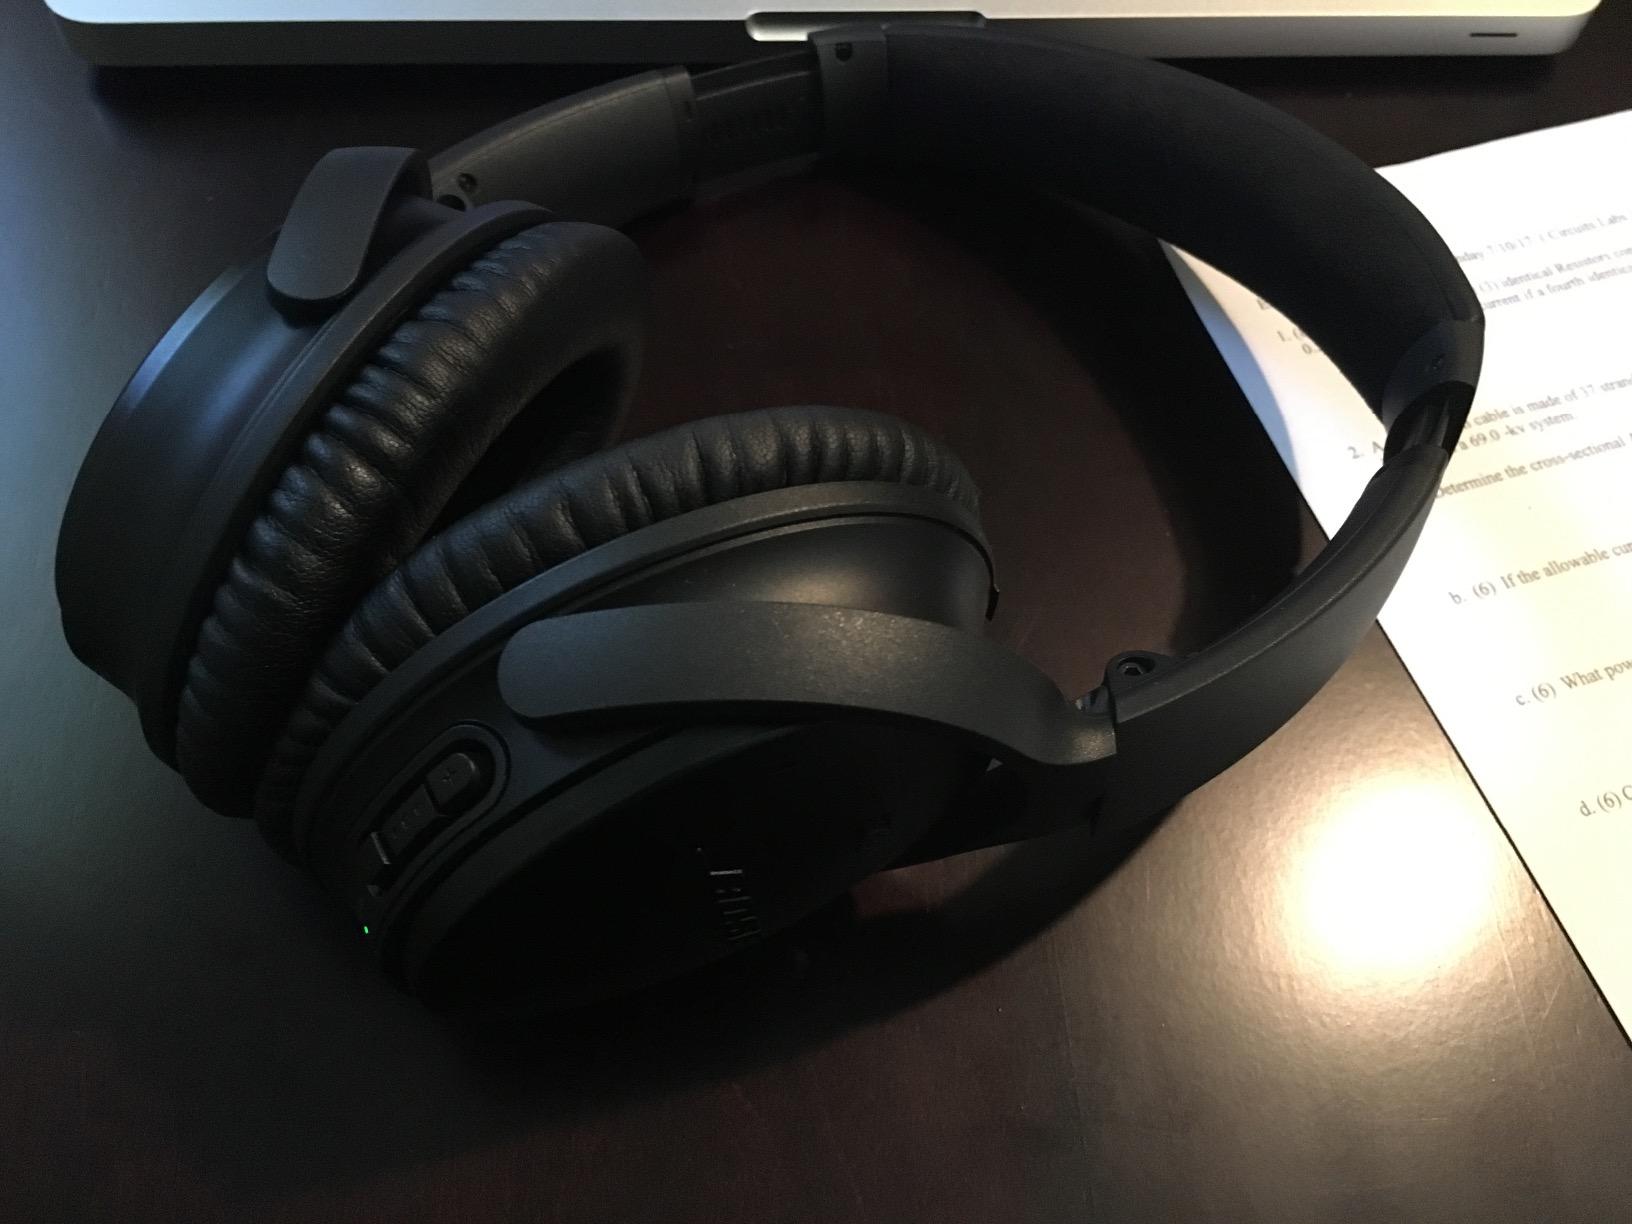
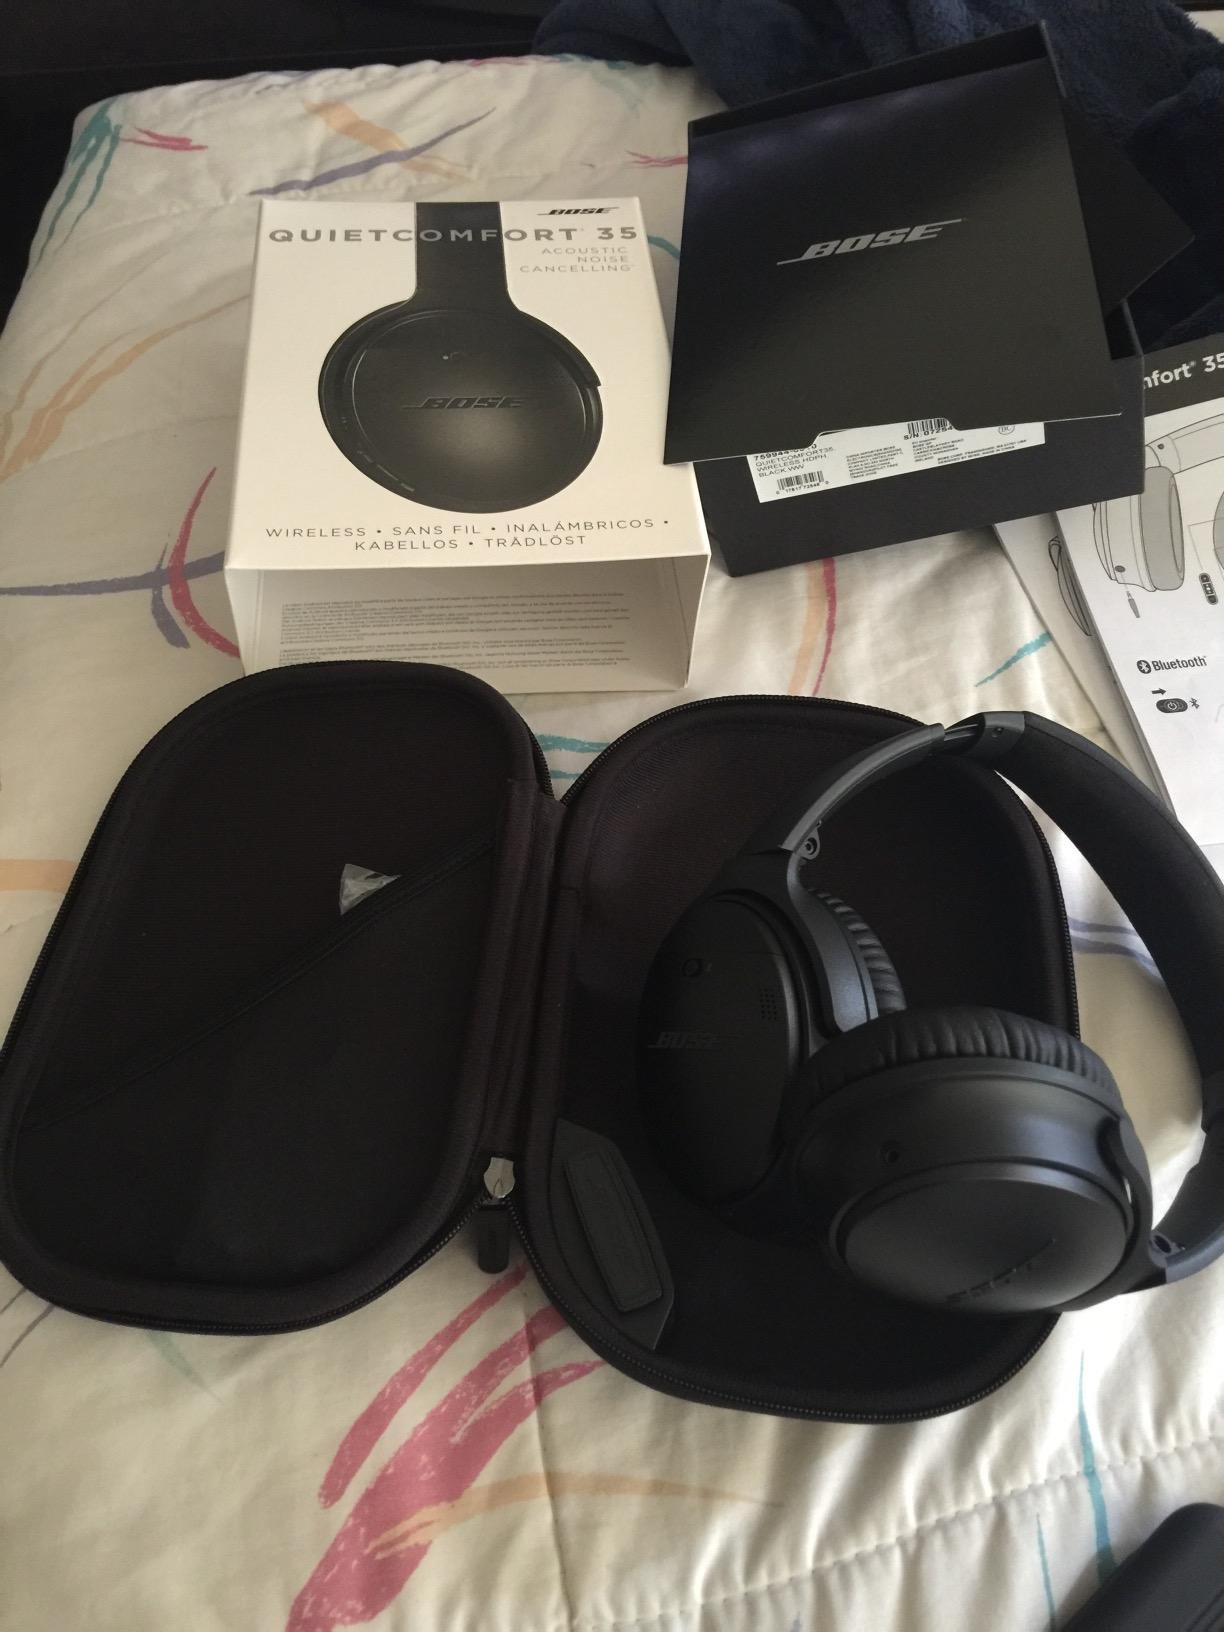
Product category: headphones
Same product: yes